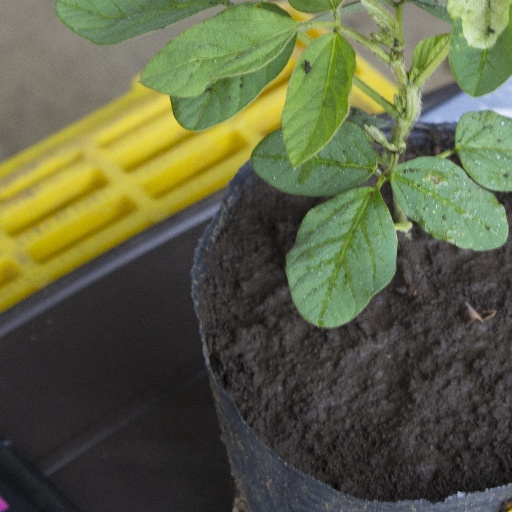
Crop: soybean